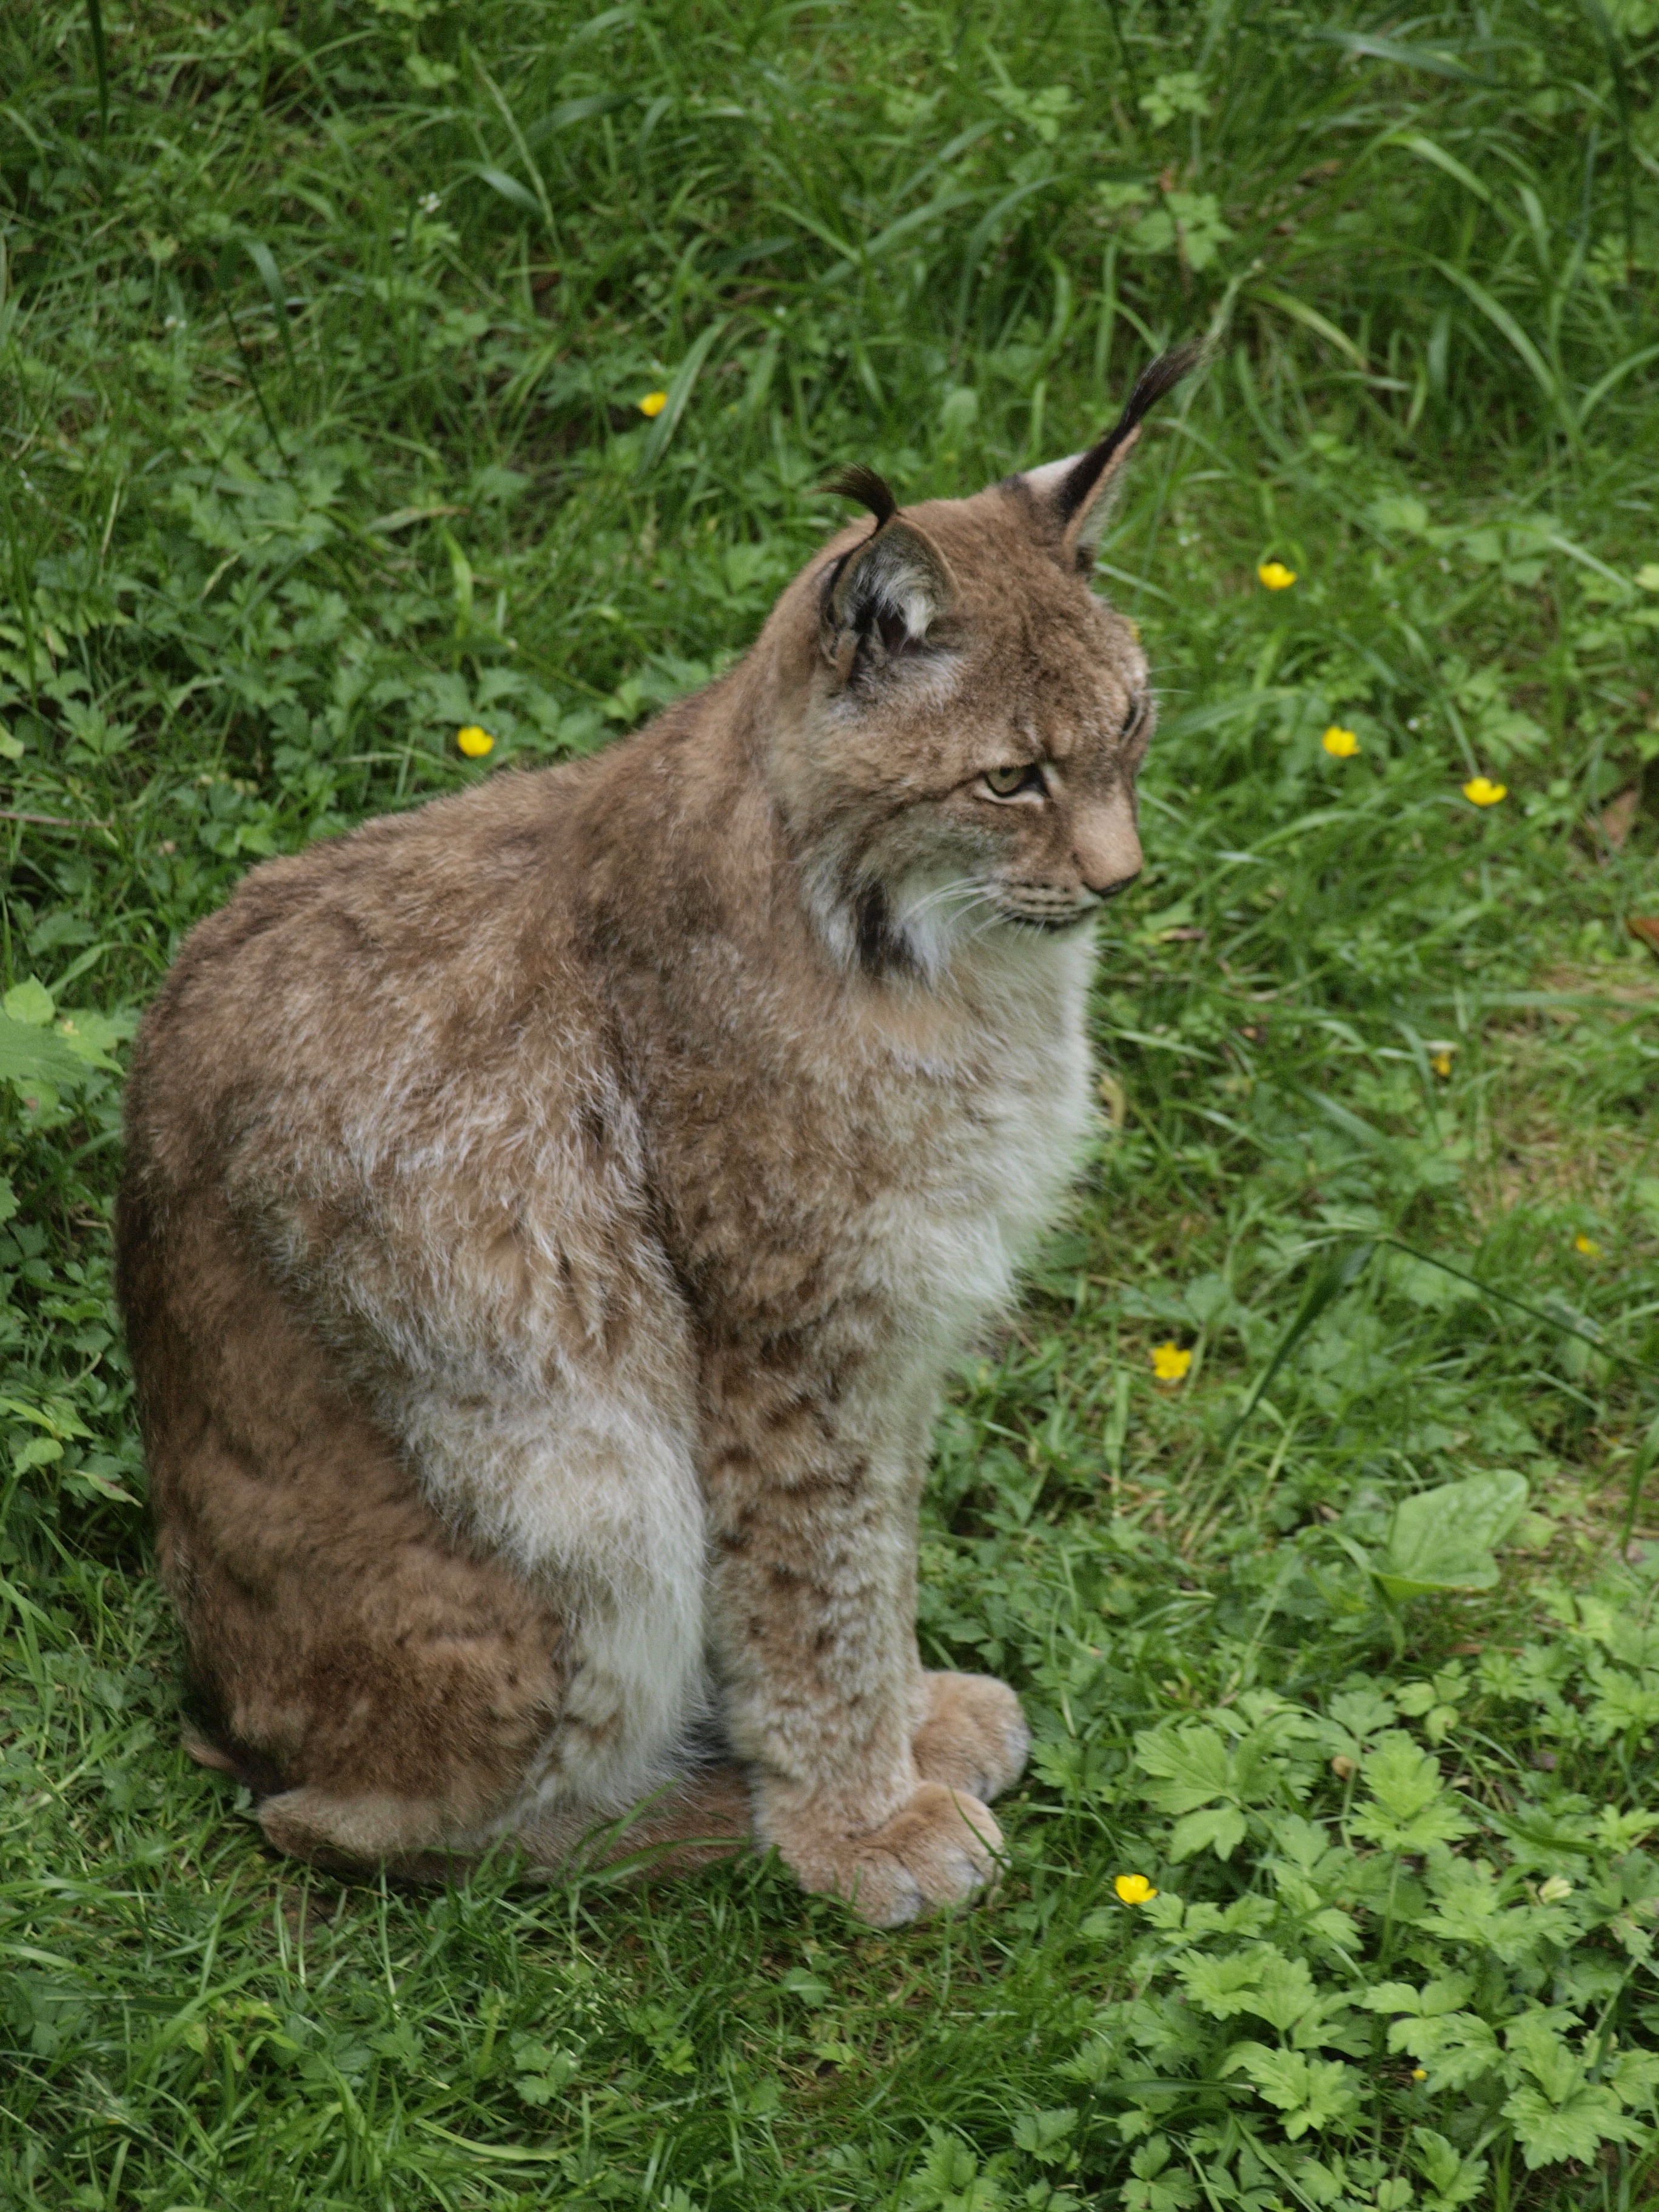
grass, animal, wildlife, wild, cat, mammal, fauna, vertebrate, lynx, wildcat, bobcat, wild cat, small to medium sized cats, cat like mammal, northern lynx